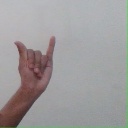
अक्षर: य